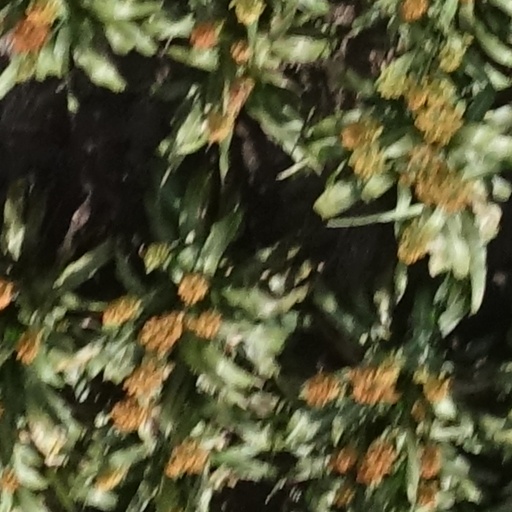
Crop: sorghum